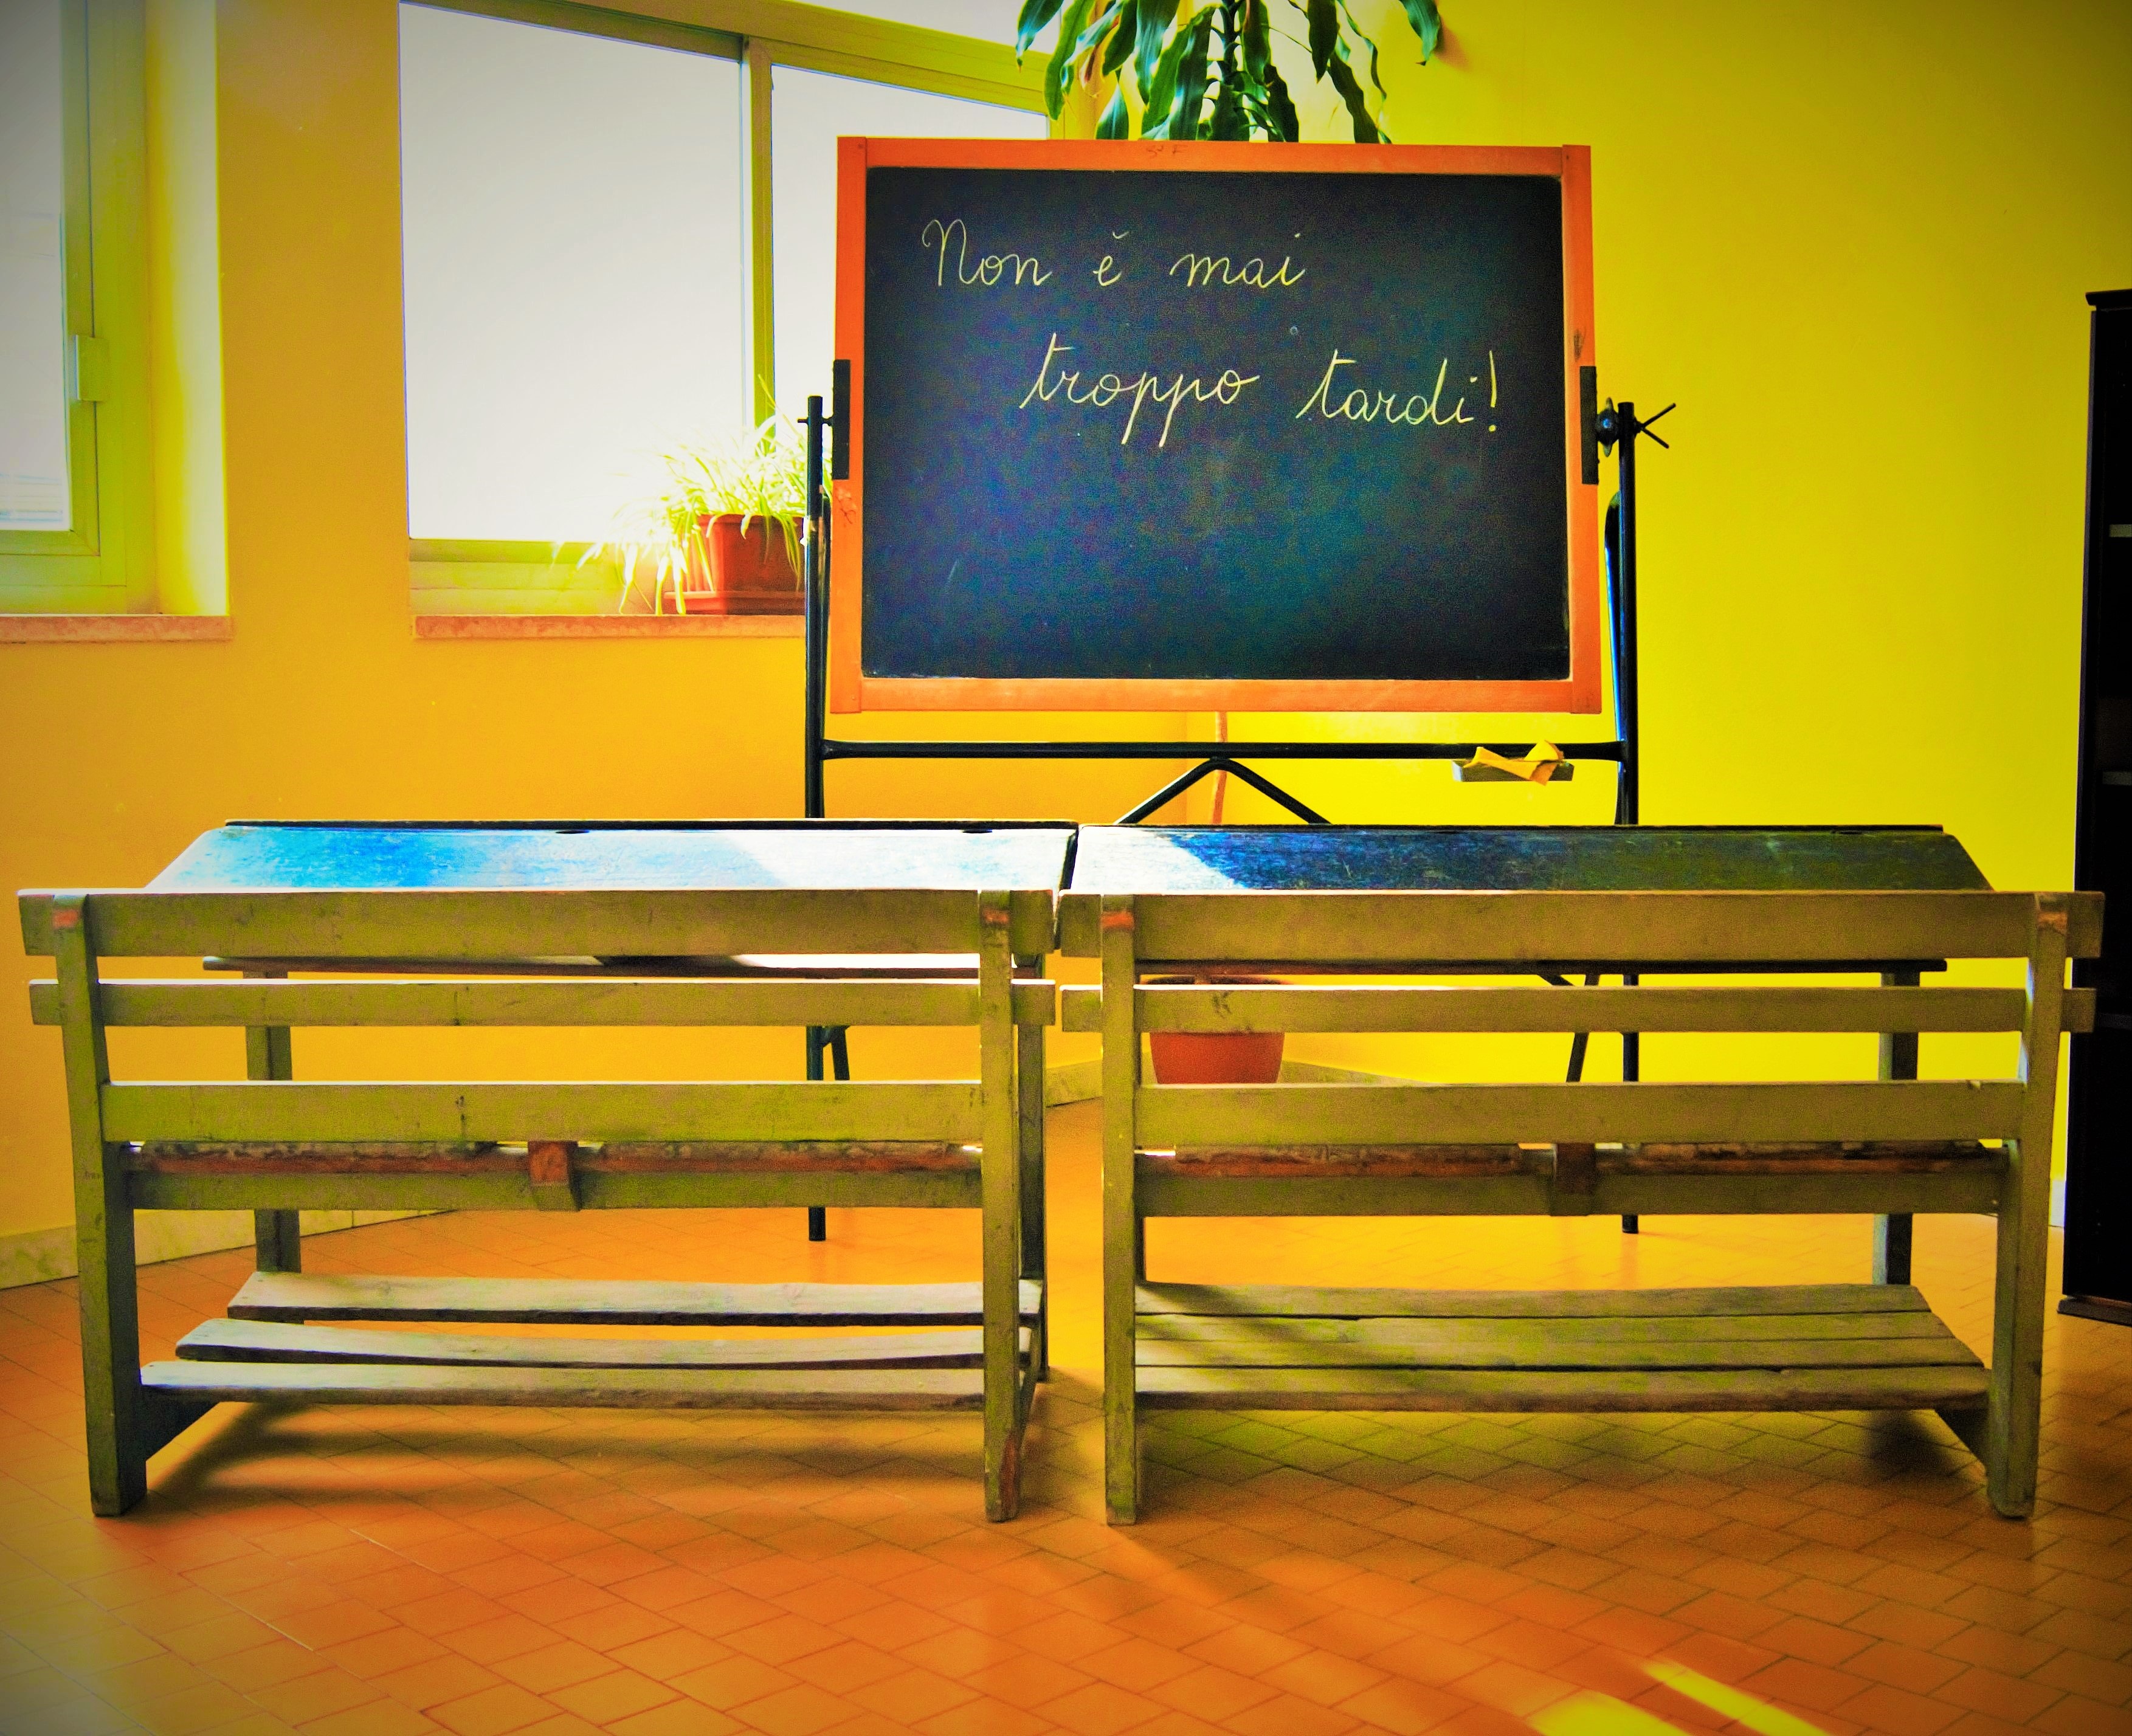
wall, color, blackboard, furniture, room, yellow, classroom, interior design, design, school, modern art, desks, it's never too late, possibility